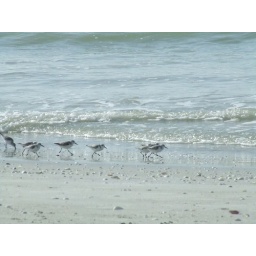
These birds acted like they were waiting for a bus in a military line up.